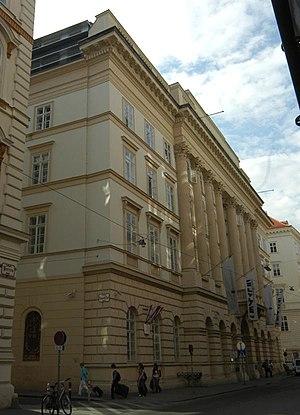
Minoritenplatz est une place historique de Vienne. Elle doit son nom à l'église des Minimes.